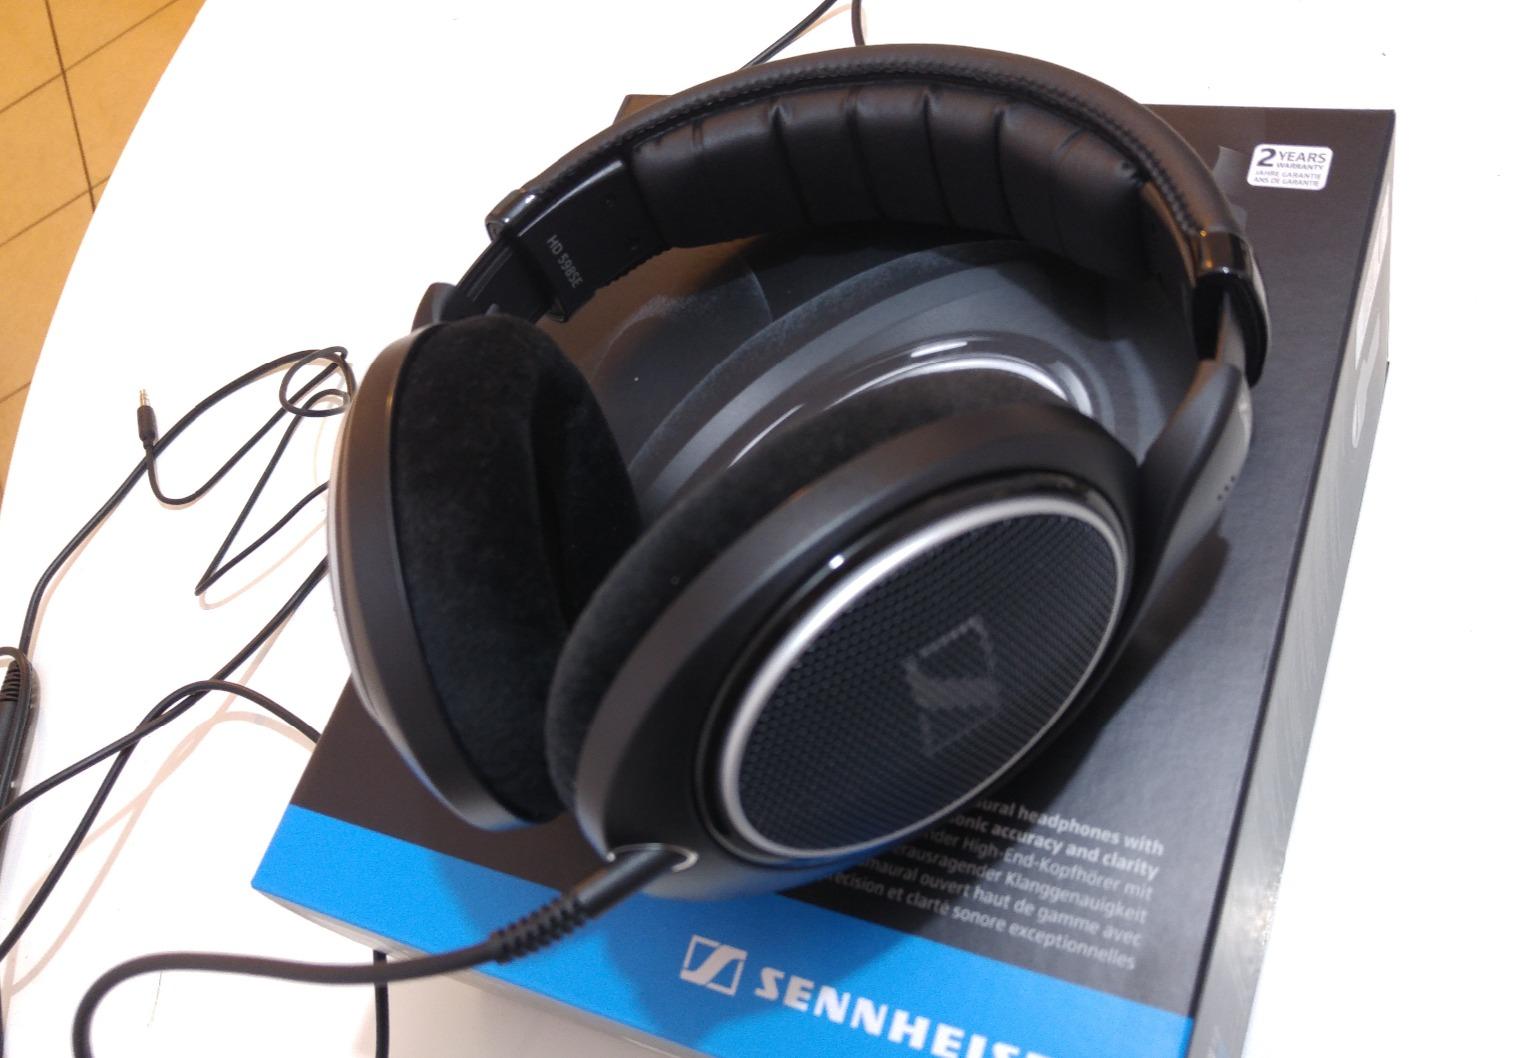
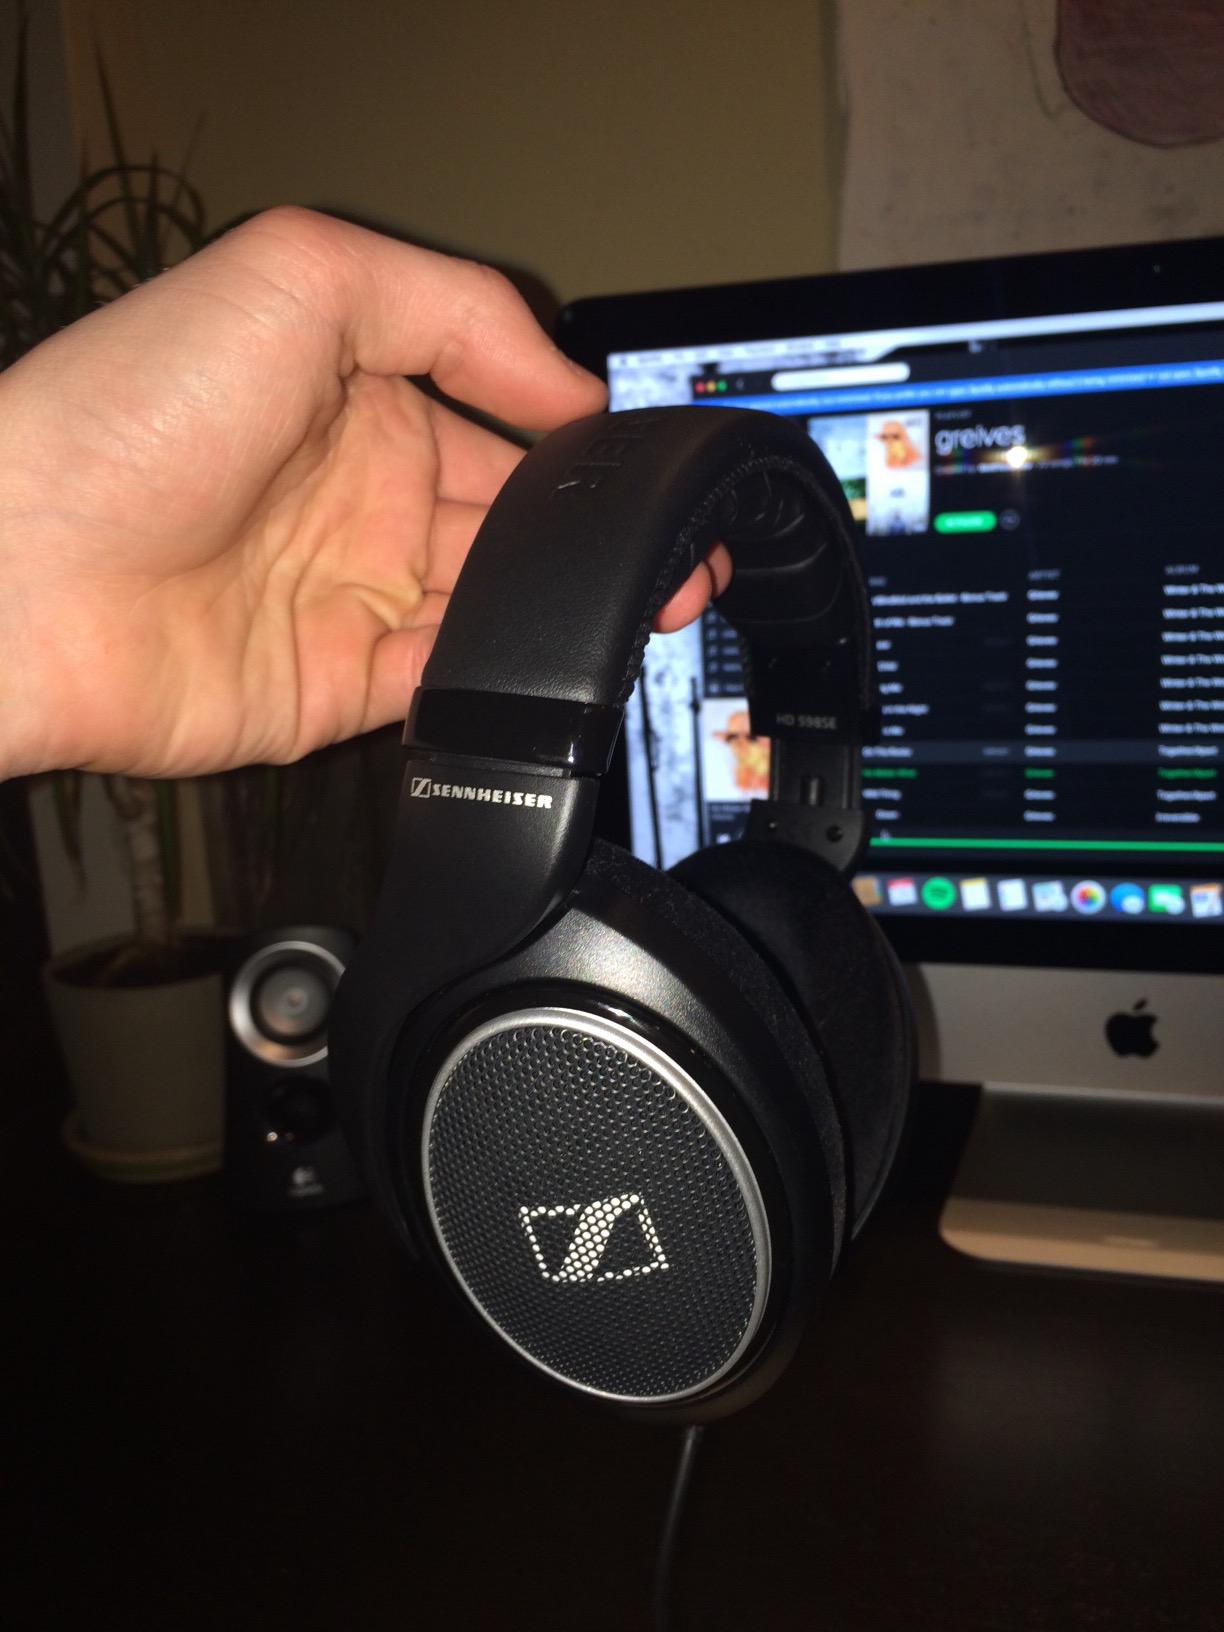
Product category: headphones
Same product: yes